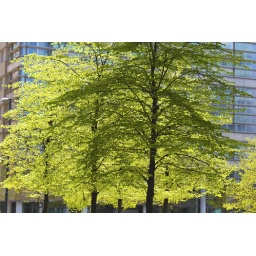
Nice green trees in Berlin